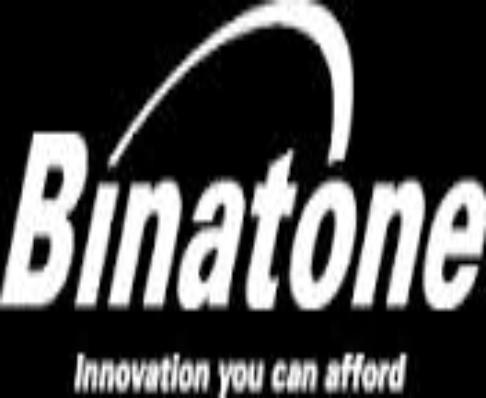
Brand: Binatone
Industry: Necessities